Wrong Turn 5: Bloodlines

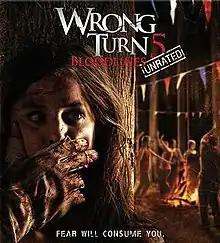
DVD cover

Wrong Turn 5: Bloodlines (also known simply onscreen as Wrong Turn 5) is a 2012 American slasher film written and directed by Declan O'Brien. The film stars Doug Bradley, Camilla Arfwedson, Simon Ginty, Roxanne McKee, Paul Luebke, Oliver Hoare, and Kyle Redmond Jones. It is the fifth installment in the "Wrong Turn" film series, and is both a sequel to "" (2011), and the second prequel to "Wrong Turn" (2003).